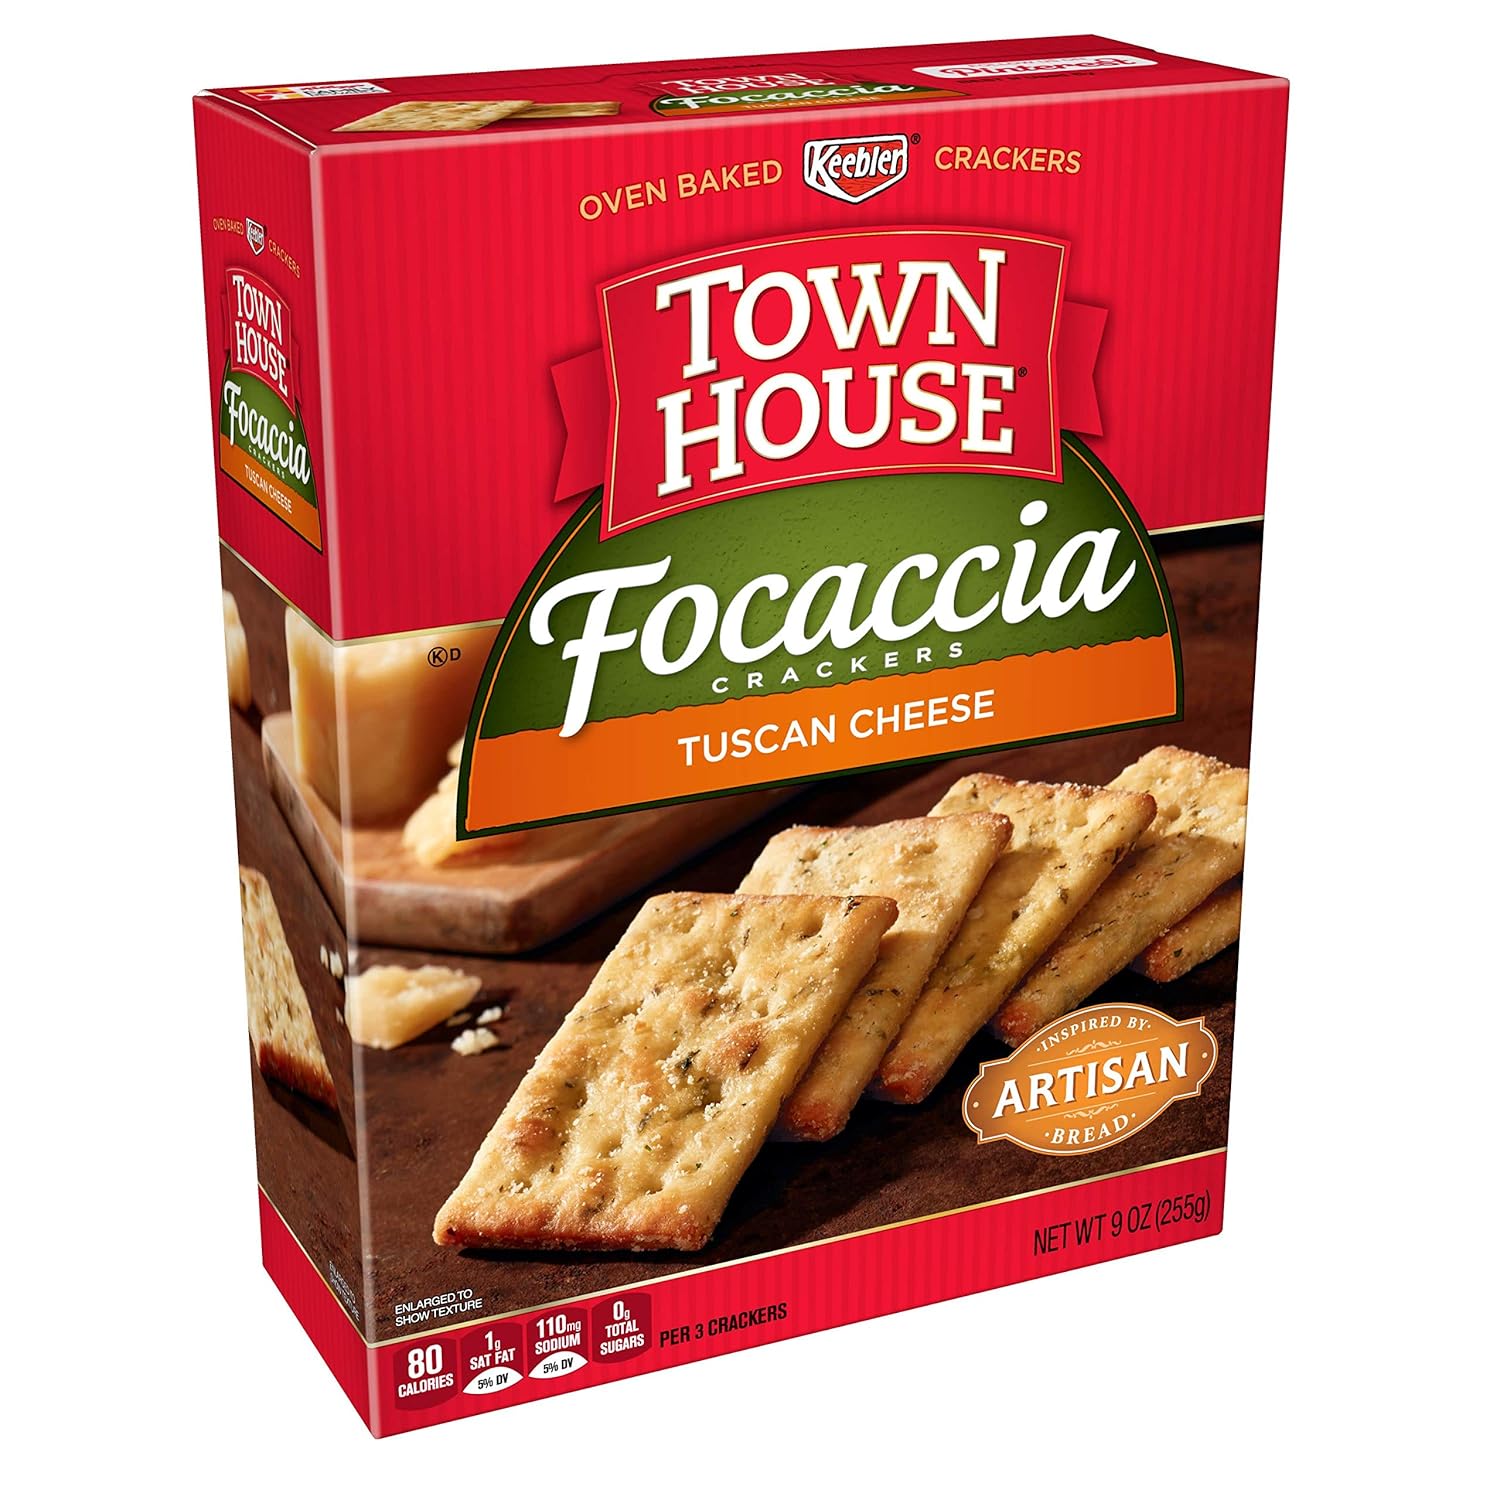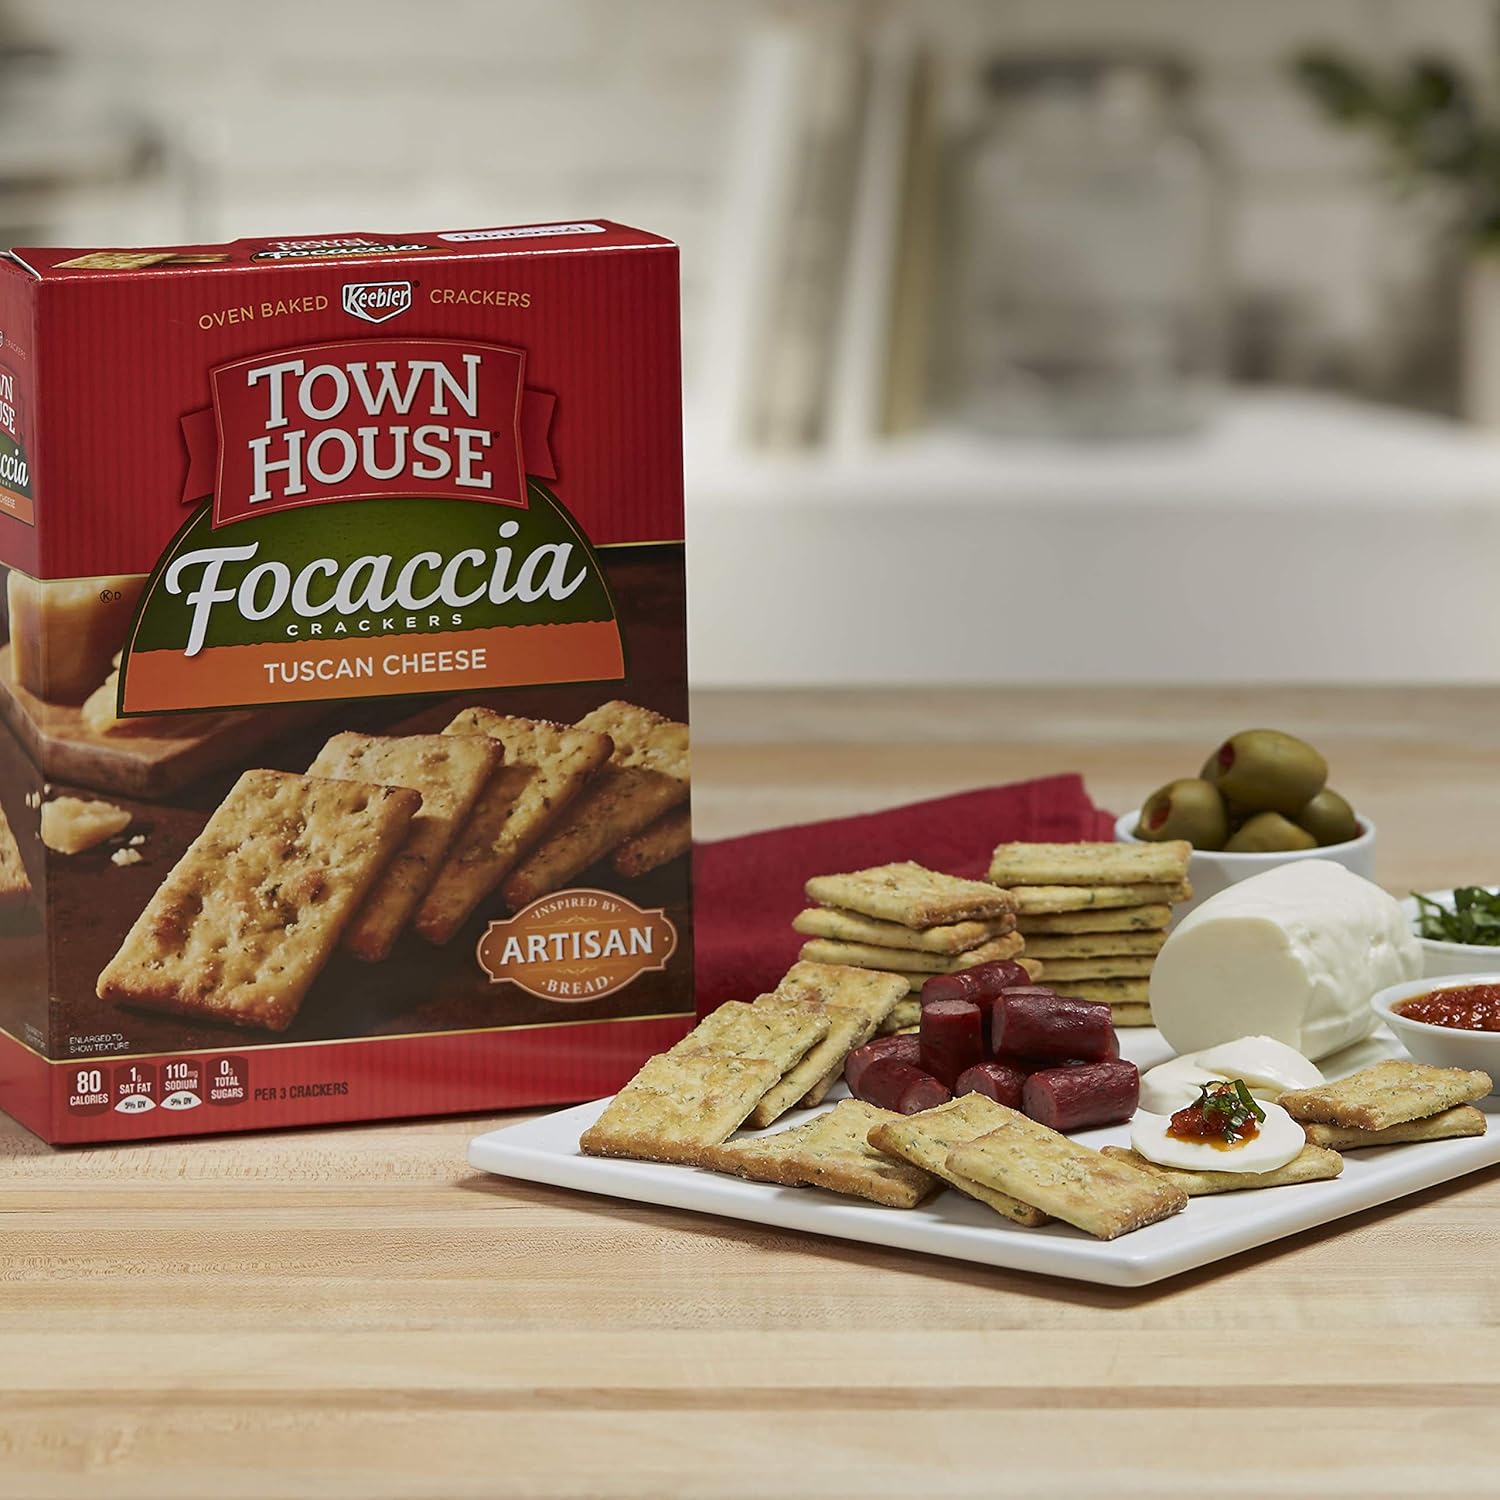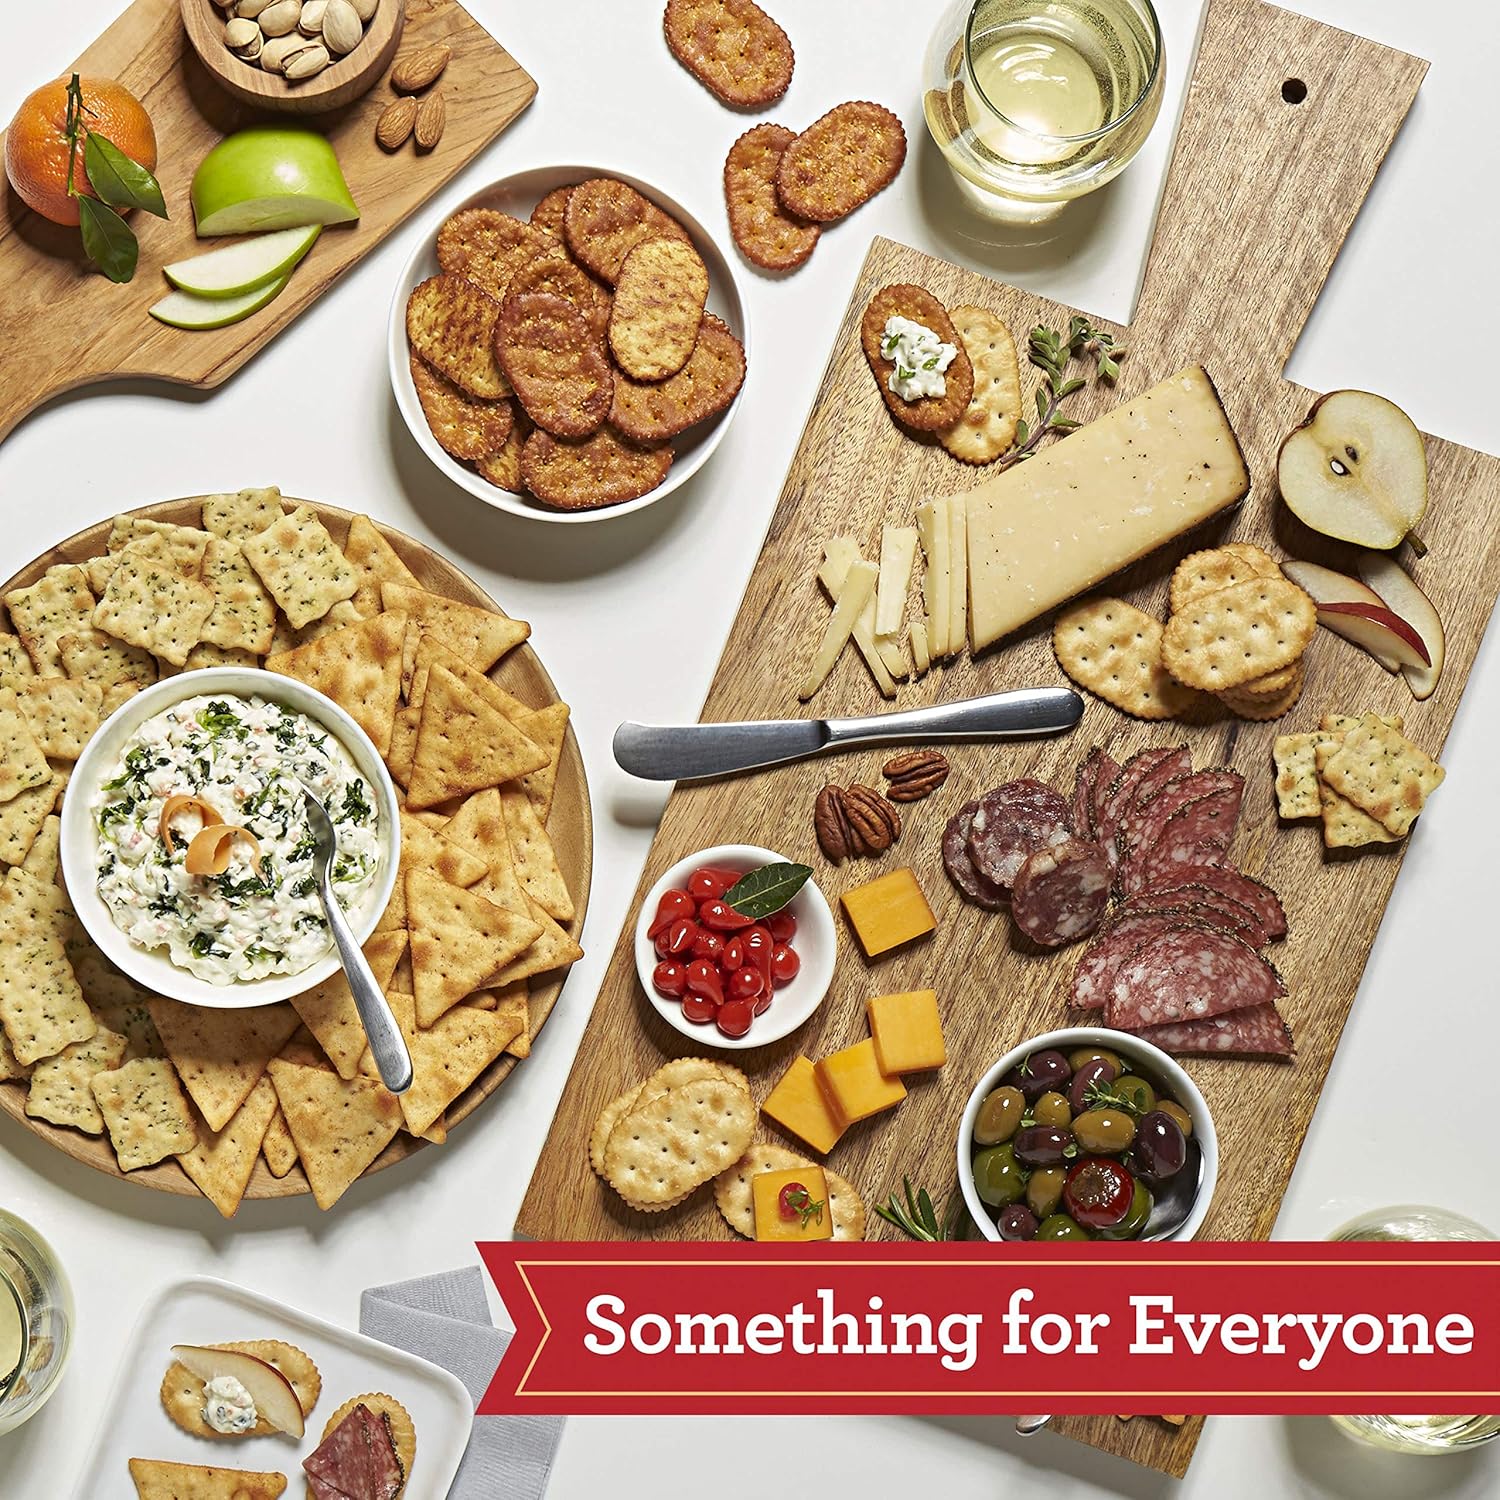
Keebler, Town House Focaccia, Crackers, Tuscan Cheese, 9 oz
Category: Grocery
Town House Tuscan Cheese Focaccia Crackers feature a delicious, savory blend of Italian-inspired spices and parmesan cheese in every bite. Crispy, crunchy, and a little bit toasty, these incredible savory crackers make a wonderful stand-alone snack and go great with dips, cheese, fruit preserves, deli meats, and more. Add them to your party platter, pack ‘em for lunch, and keep them on hand for a simple snack at school, work, or home.
Features: Inspired by the classic Italian bread, Town House Focaccia Crackers come in a variety of irresistible savory flavors with an artisan touch | Crispy, crunchy, and a little bit toasty, our Tuscan Cheese Focaccia Crackers go great with cheese, dips, toppings, and spreads | Oven-baked and made with parmesan cheese and a blend of aromatic spices; Kosher Dairy | Stock your home pantry, keep on hand at the office, and stow in a lunchbox or tote bag; Great for party spreads; A travel-ready food | Includes 1, 9-ounce box of ready-to-eat Town House Tuscan Cheese Focaccia Crackers; Packaged for freshness and great taste